Luke Williams (football manager)

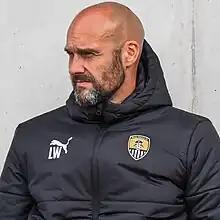
Williams with Notts County in 2022

Luke Williams (born 1 May 1981) is an English professional football manager. He was most recently head coach of Championship club Swansea City until February 2025.